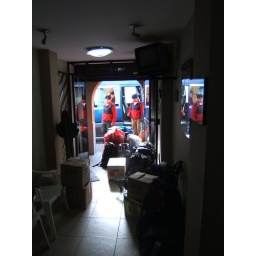
Already in Huaraz. Loading the van that would take us to the end of the world: HuayHuash. Alive chickens included !